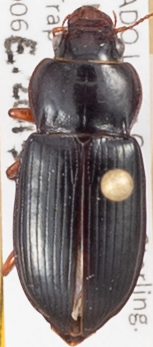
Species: Amara carinata
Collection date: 2015-09-17
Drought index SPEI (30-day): -1.45
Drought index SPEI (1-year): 0.54
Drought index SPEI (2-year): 1.28